History of Bosnia and Herzegovina

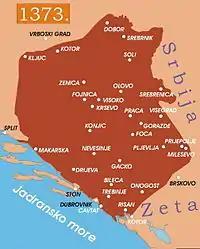

It is only from the 9th century that Frankish and Byzantine sources begin to mention early Slavic polities in the region. In this regard, the earliest widely acknowledged reference to Bosnia dates from the 10th century "De Administrando Imperio" written by Byzantine emperor Constantine Porphyrogenitus, during which period Bosnia is part of the Serbian state of Časlav, after whose death in battle in about 960, much of Bosnia finds itself briefly incorporated into the Croatian state of Krešimir II. Shortly thereafter, in 997, Samuel of Bulgaria marches through Bosnia and asserts his over-lordship in parts of it, however, only to be defeated by the Byzantine Empire in 1018 which annexes Bulgaria and asserts its suzerainty in Bosnia. This lasted until later in the century when some parts of Bosnia are briefly incorporated into Croatia and others into Duklja from which the latter Bosnia appears to have seceded in about 1101, upon which Bosnia's bans tried to rule for themselves. However, they all too often found themselves in a tug-of-war between Hungary and the Byzantine Empire. In the year of 1137, Hungary annexes most of Bosnia, then briefly losing her in 1167 to the Byzantine Empire before regaining her in 1180. Thus, prior to 1180 and the reign of Ban Kulin parts of Bosnia were briefly found in Serbian or Croatian units, but neither neighbor had held the Bosnians long enough to acquire their loyalty or to impose any serious claim to Bosnia.